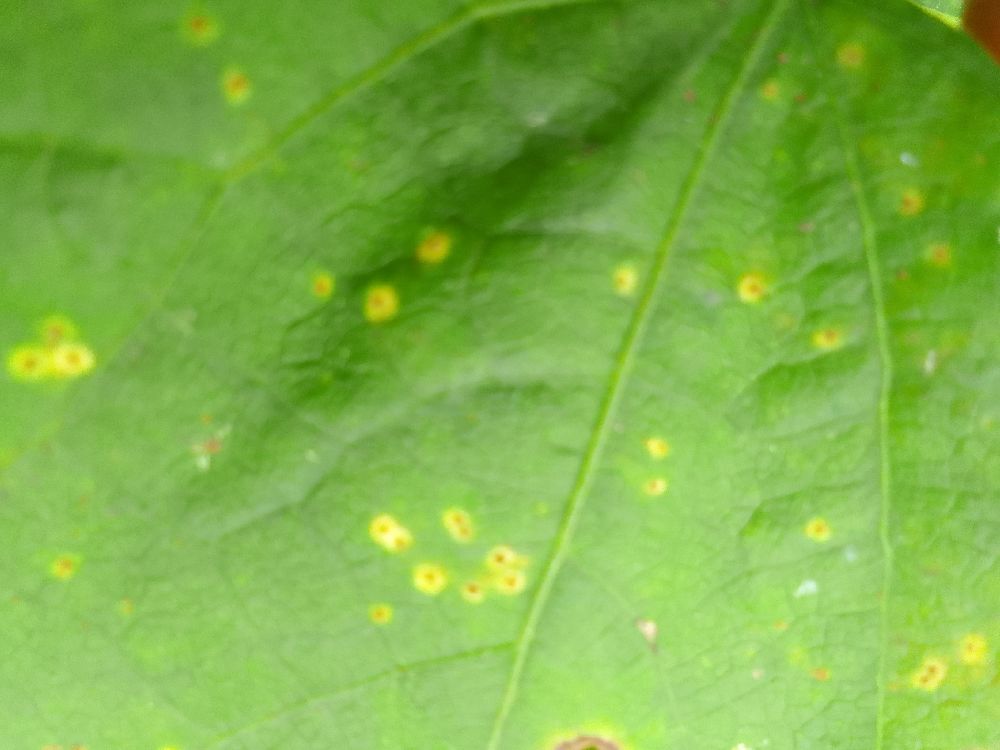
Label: rust